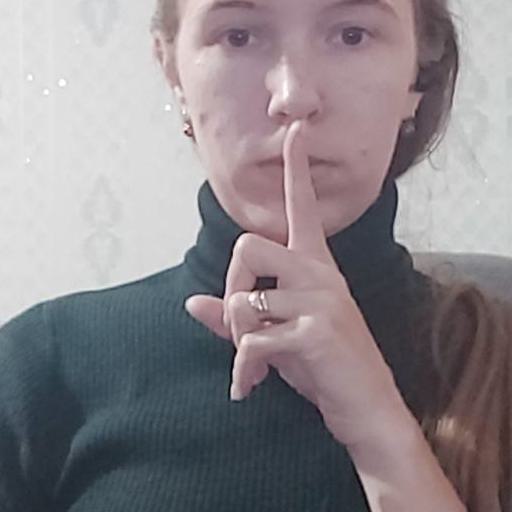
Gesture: mute